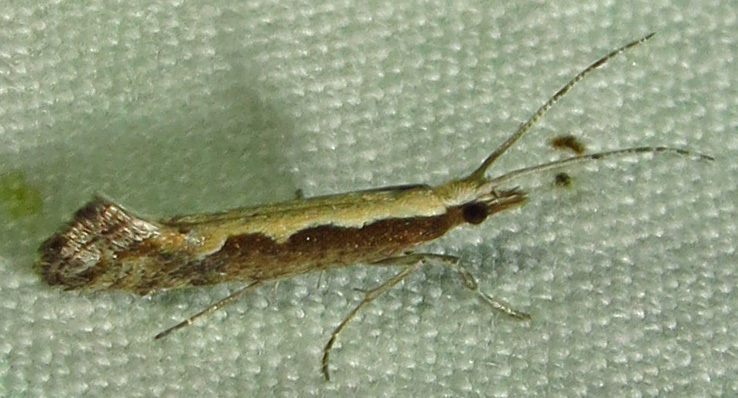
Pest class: diamondback_moth